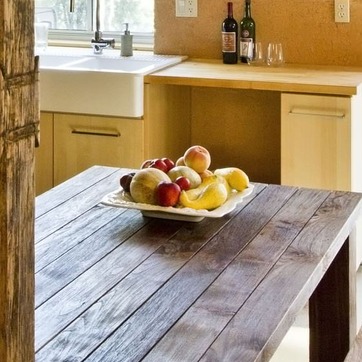
Material: food